South Sumatra

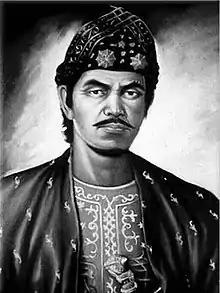
Sultan Mahmud Badaruddin II of Palembang led a revolt against the Dutch in the 19th century. Ultimately, he was defeated and exiled to the Moluccas. Today he is commemorated as the national hero of Indonesia.

By the late 15th century, Islam has spread throughout the region, replacing Buddhism and Hinduism as the dominant religion. Around the early 16th century, Tomé Pires, an adventurer from Portugal, said that Palembang had been led by an appointed "patih" (regent) from Java who was later referred to the Demak Sultanate and participated in attacking Malacca, which at that time had been controlled by the Portuguese. In 1659, Sri Susuhunan Abdurrahman proclaimed the establishment of the Palembang Sultanate. The Sultanate of Palembang stood for almost two centuries, from 1659 to 1825. Sultan Ratu Abdurrahman Kholifatul Mukminin Sayidul Iman, or Sunan Cinde Walang, was the first king of the Sultanate of Palembang.